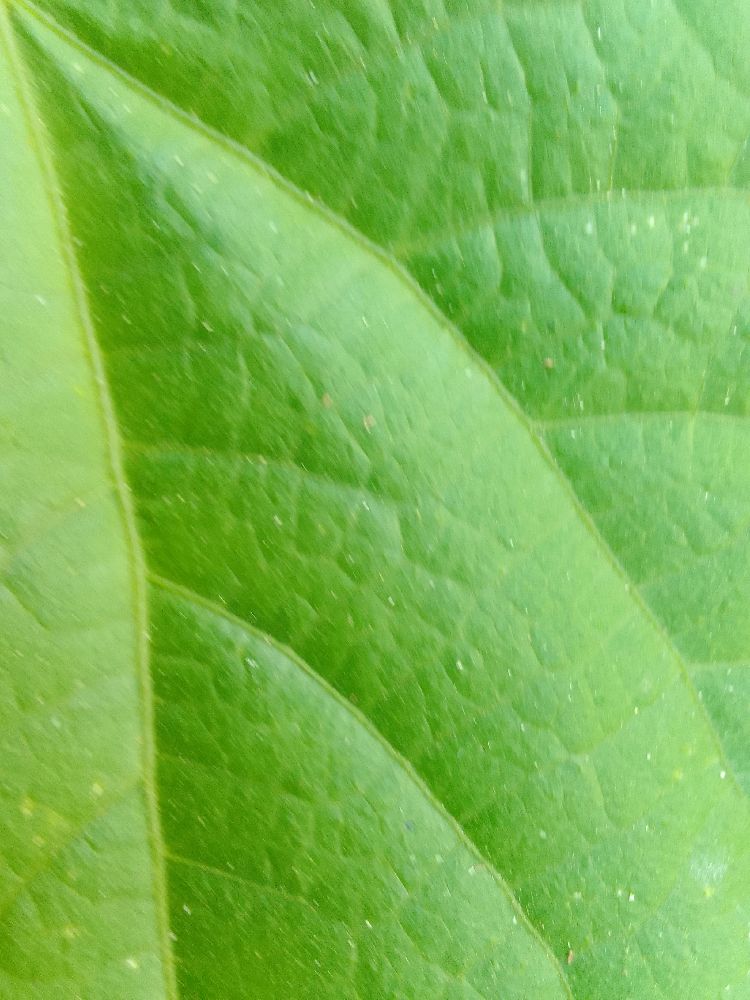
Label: healthy